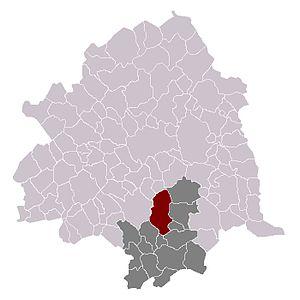
Avelin dans son canton et son arrondissement
Avelin est une commune française située dans le département du Nord, en région Hauts-de-France.